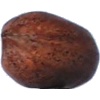
Label: Nut Pecan 1